Enranger G3

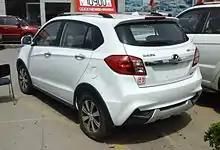
Pre-facelift G3

Formerly known as the Yingzhi S201, the Enranger G3 (or Yingzhi G3) was Weichai Auto's first car, and launched the Enranger brand.